John Forssman

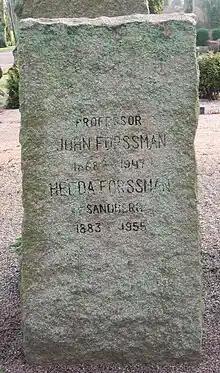
Grave of Forssman at Norra kyrkogården in Lund.

Magnus John Karl August Forssman (22 November 1868 – 12 March 1947) was a Swedish pathologist and bacteriologist born in Kalmar.